List of BanG Dream! episodes

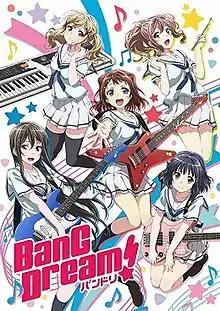
Promotional art for the first season

"BanG Dream!" is a Japanese music media franchise owned by Bushiroad that includes an anime television series. The anime currently has three seasons for the main series, five films, one OVA and two spin-off anime series.